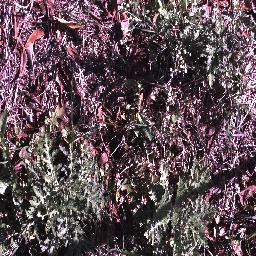
Label: parthenium